East Riding of Yorkshire

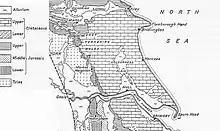
Solid geology of the East Riding

Geologically the East Riding district is split into three parts. The western part is the eastern section of the Vale of York with the southern extension into the Humberhead Levels. In this area there is a belt of sandstones overlain by glacial and lake deposits formed at the close of the last ice age. The middle part is the Yorkshire Wolds, a chalk formation which extends from the Humber at North Ferriby to the coast at Flamborough Head, a chalk headland. The south-east of the district is the low-lying coastal plain of Holderness, which faces east to the North Sea, and to the south drains into the Humber Estuary. South of Flamborough Head is Bridlington, which features several beaches, and at the far south-east of the district is the Spurn peninsula.